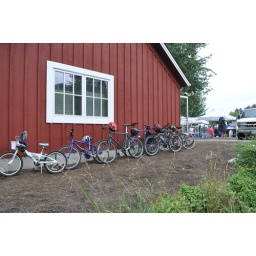
Note the empty badly-installed bike rack by the guy in the red shirt.